William P. Brooks

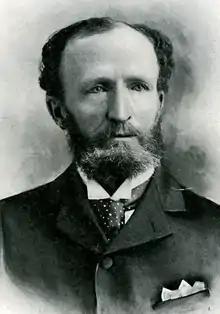
William P. Brooks, circa 1905.

William Penn Brooks (November 19, 1851 – March 8, 1938) was an American agricultural scientist, who worked as a foreign advisor in Meiji era Japan during the colonization project for Hokkaidō. He was the eighth president of the Massachusetts Agricultural College. Brooks is remembered as one of six Founders of Phi Sigma Kappa fraternity in 1873.